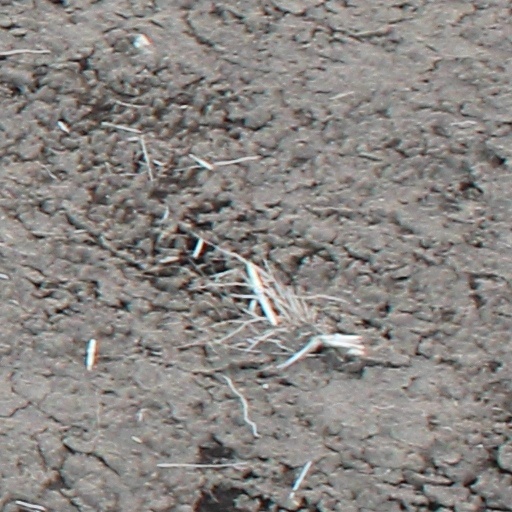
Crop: wheat